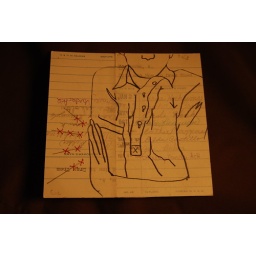
drawing on transparent paper layered over found library cards, thread detail